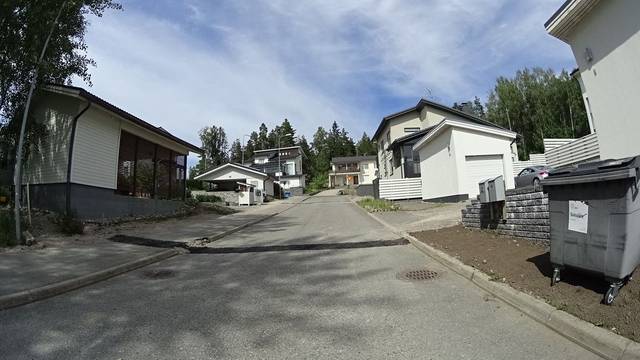
Region: Finland
Coordinates: 60.194, 24.721